Haute Borne

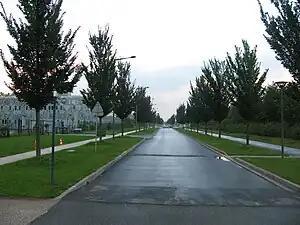
Haute Borne European scientific park.

Haute Borne is a new district of Villeneuve d'Ascq city, in France. It hosts the "Haute Borne European scientific park". The aim of this area is to be home from high-tech companies and research and development centers, which can take advantage of laboratories and researchers of the University of Lille close to Haute Borne.